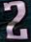
Number: 2